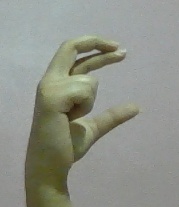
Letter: thal